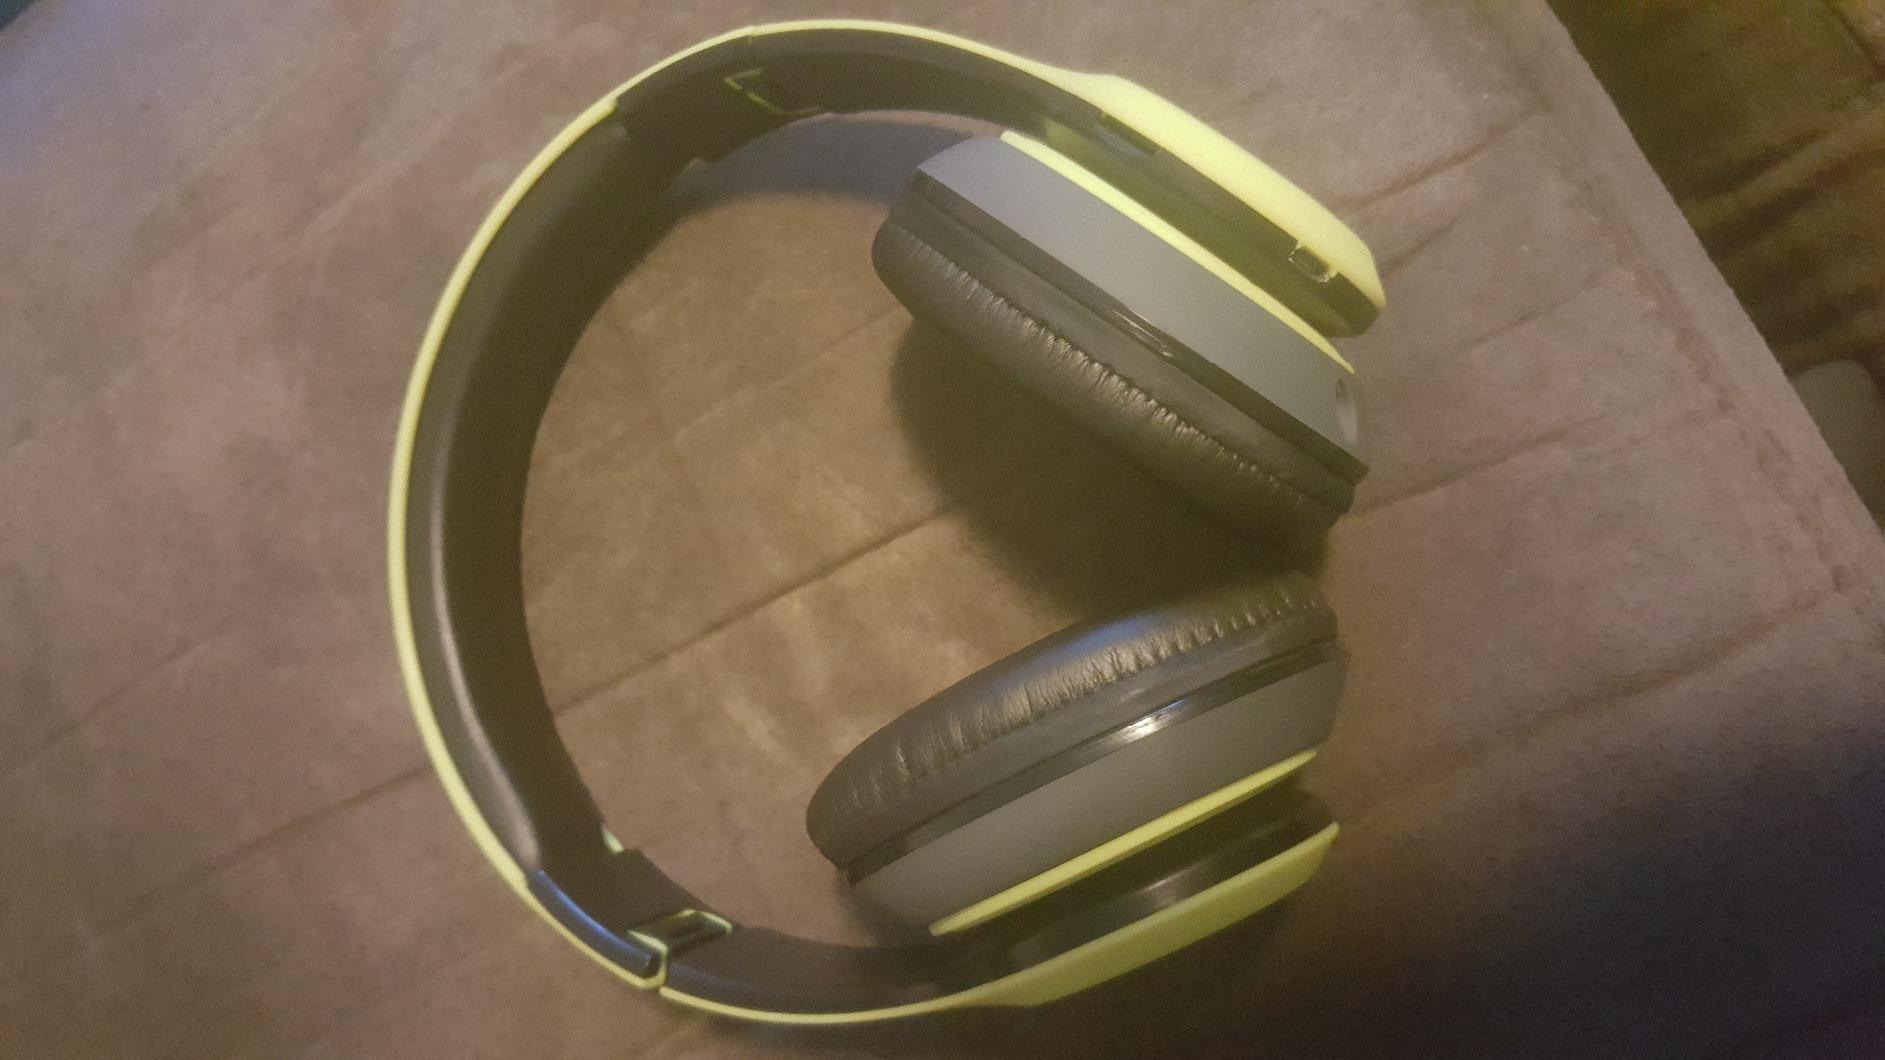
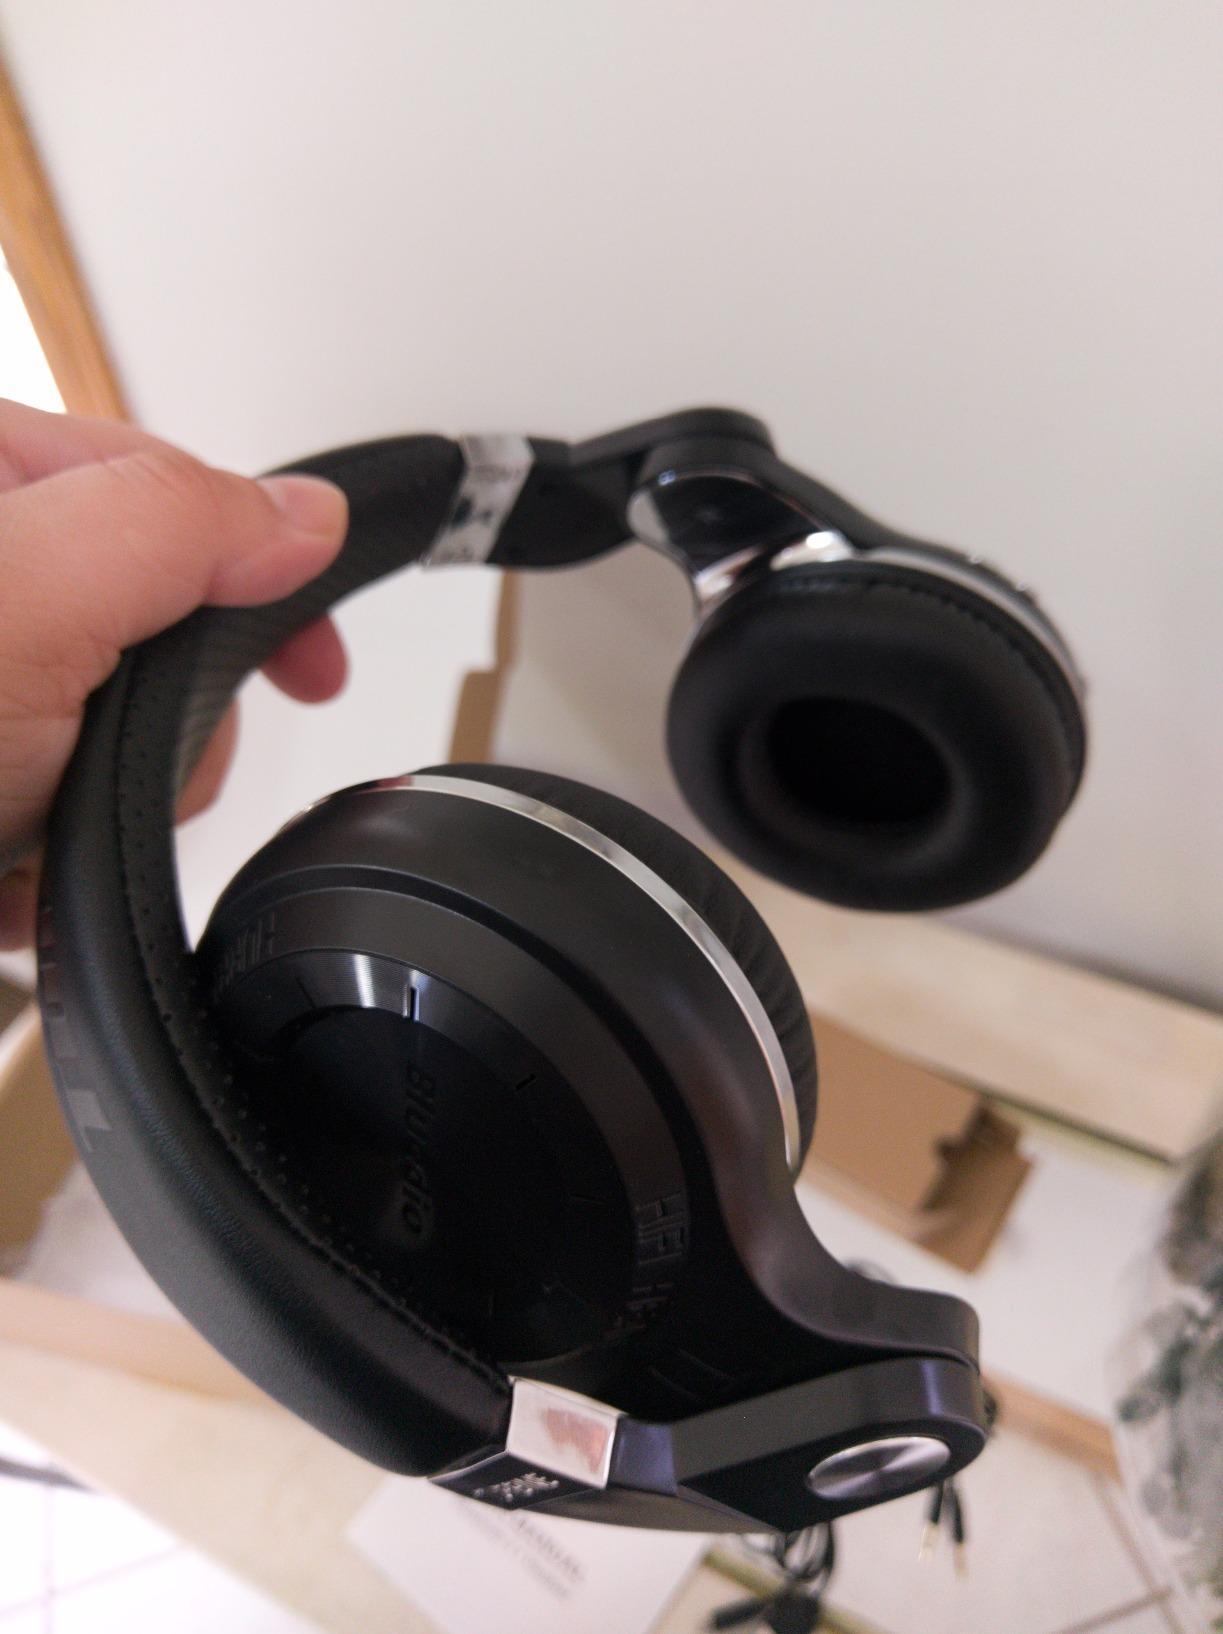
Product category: headphones
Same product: no